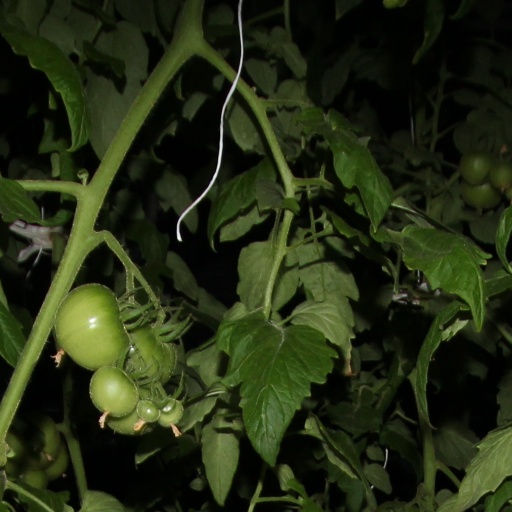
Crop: tomato